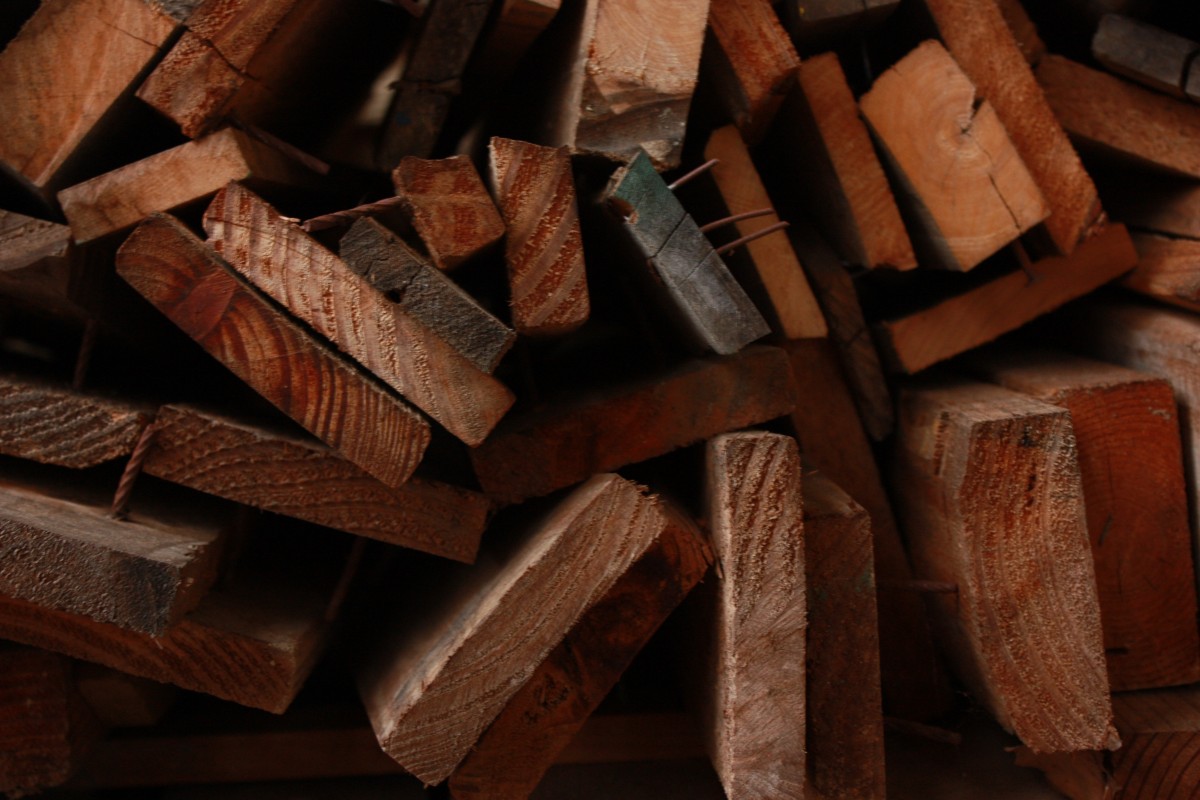
Tags: brick, lumber, material, hardwood, flavor, man made object